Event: Nepal Earthquake
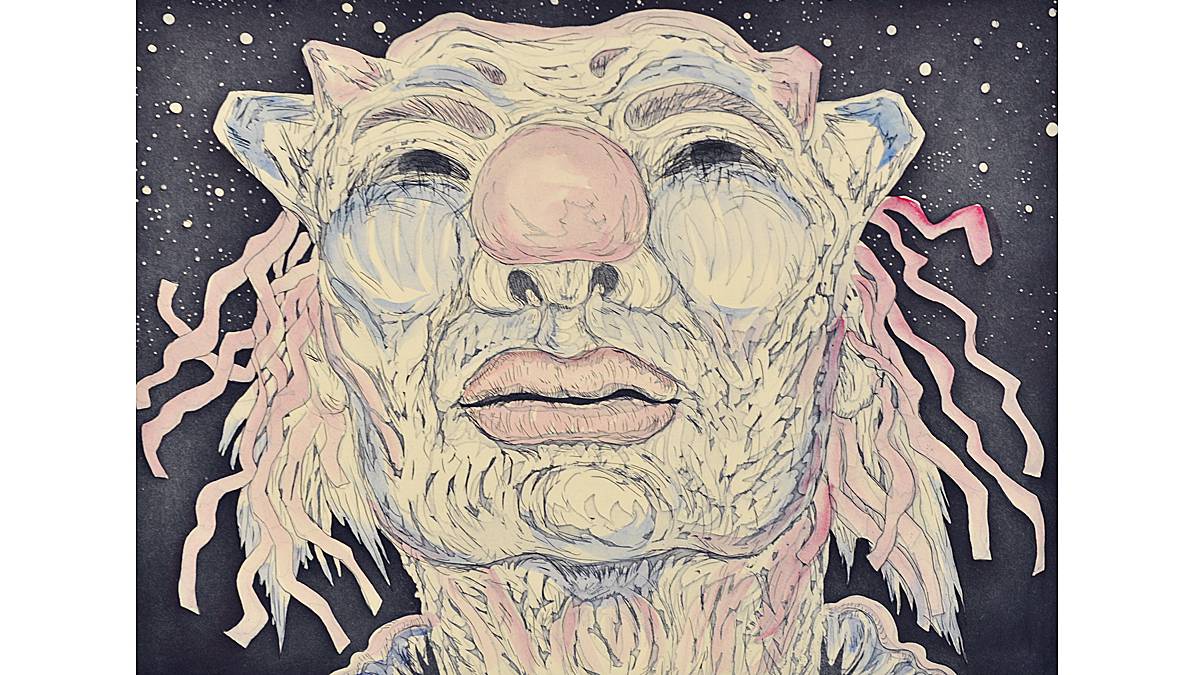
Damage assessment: no_damage